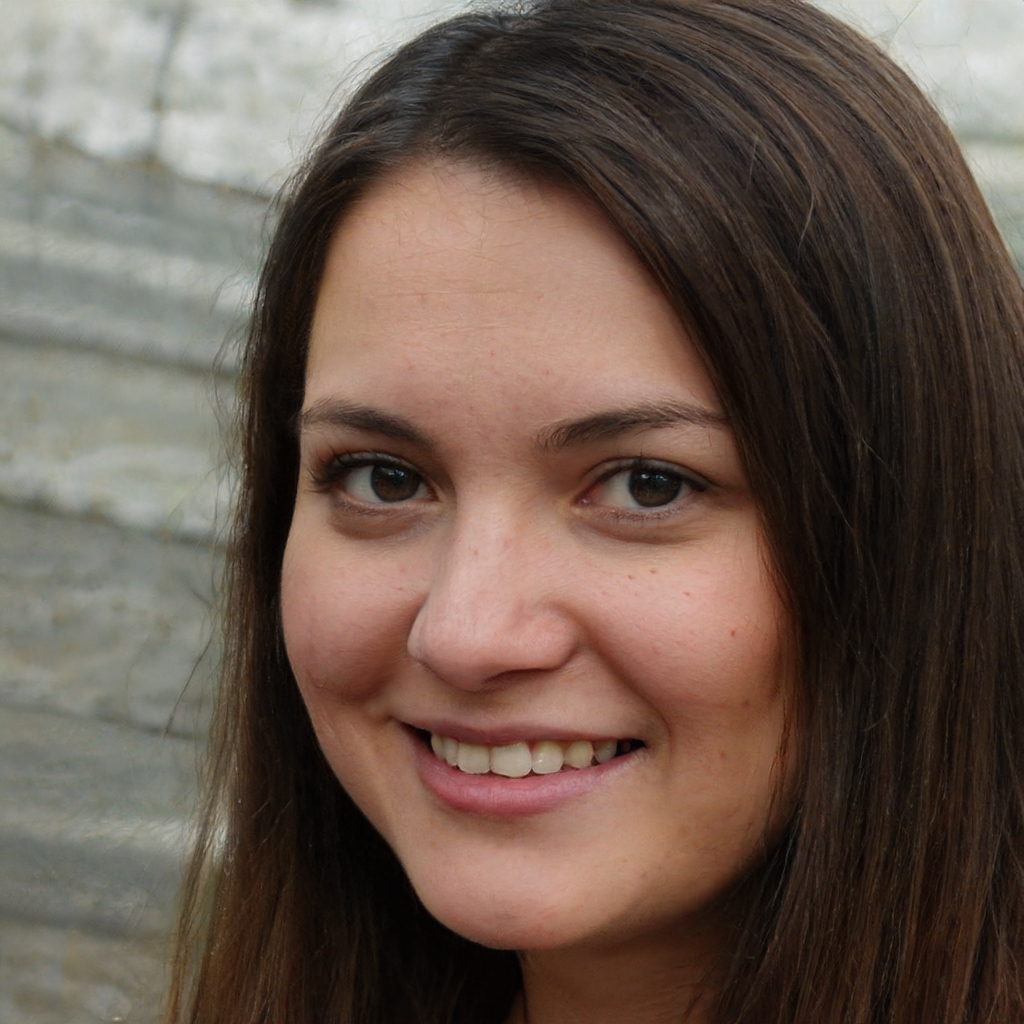
Label: Colored